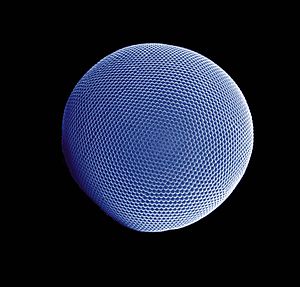
Antarktisk krill / Biologiske særheder / Sammensatte øjne
Elektronmikroskopisk billede af krillens sammensatte øje - øjnene er dybsorte på det levende dyr.
Den antarktiske krill er en art af krill, også kaldet lyskrebs, der findes i havet omkring Antarktis. Dette lille krebsdyr er hjørnestenen i det antarktiske økosystem i Sydhavet.